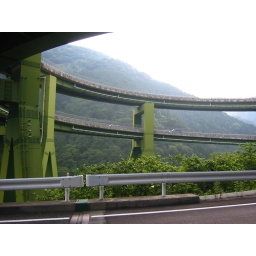
This is a spiral bridge in Japan, I rode it on my bike